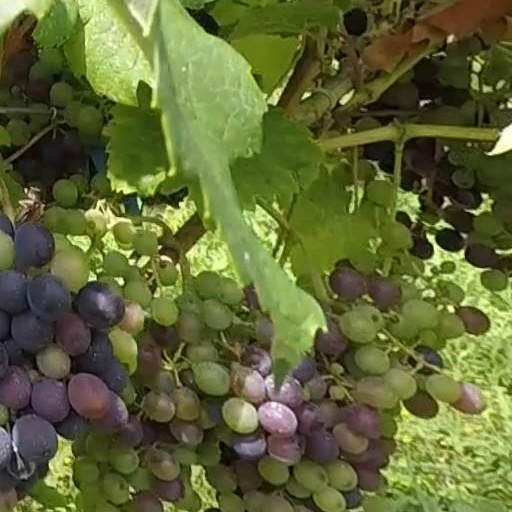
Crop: grape